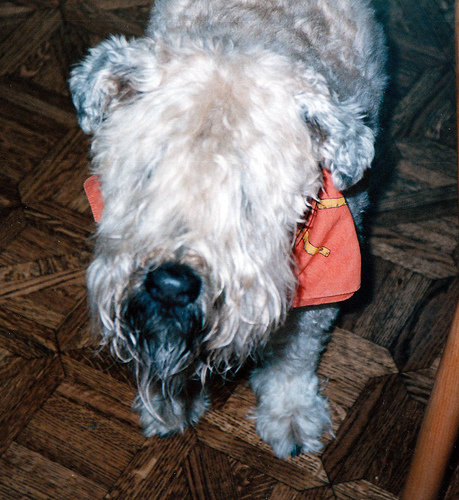
Animal: dog
Breed: wheaten_terrier